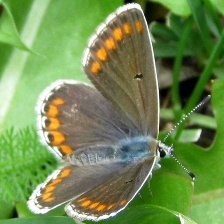
Species: BROWN ARGUS
Butterfly family (ImageNet category): lycaenid_butterfly